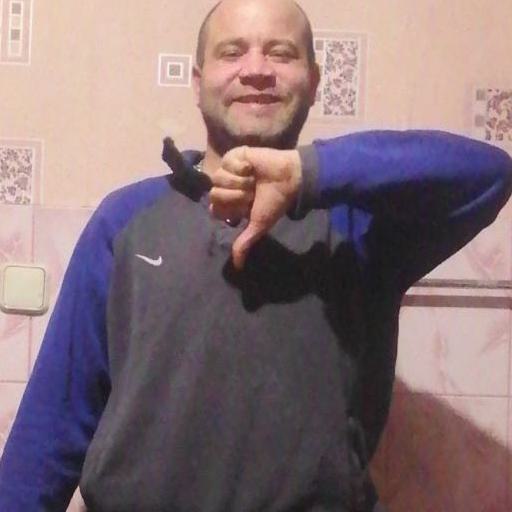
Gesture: dislike